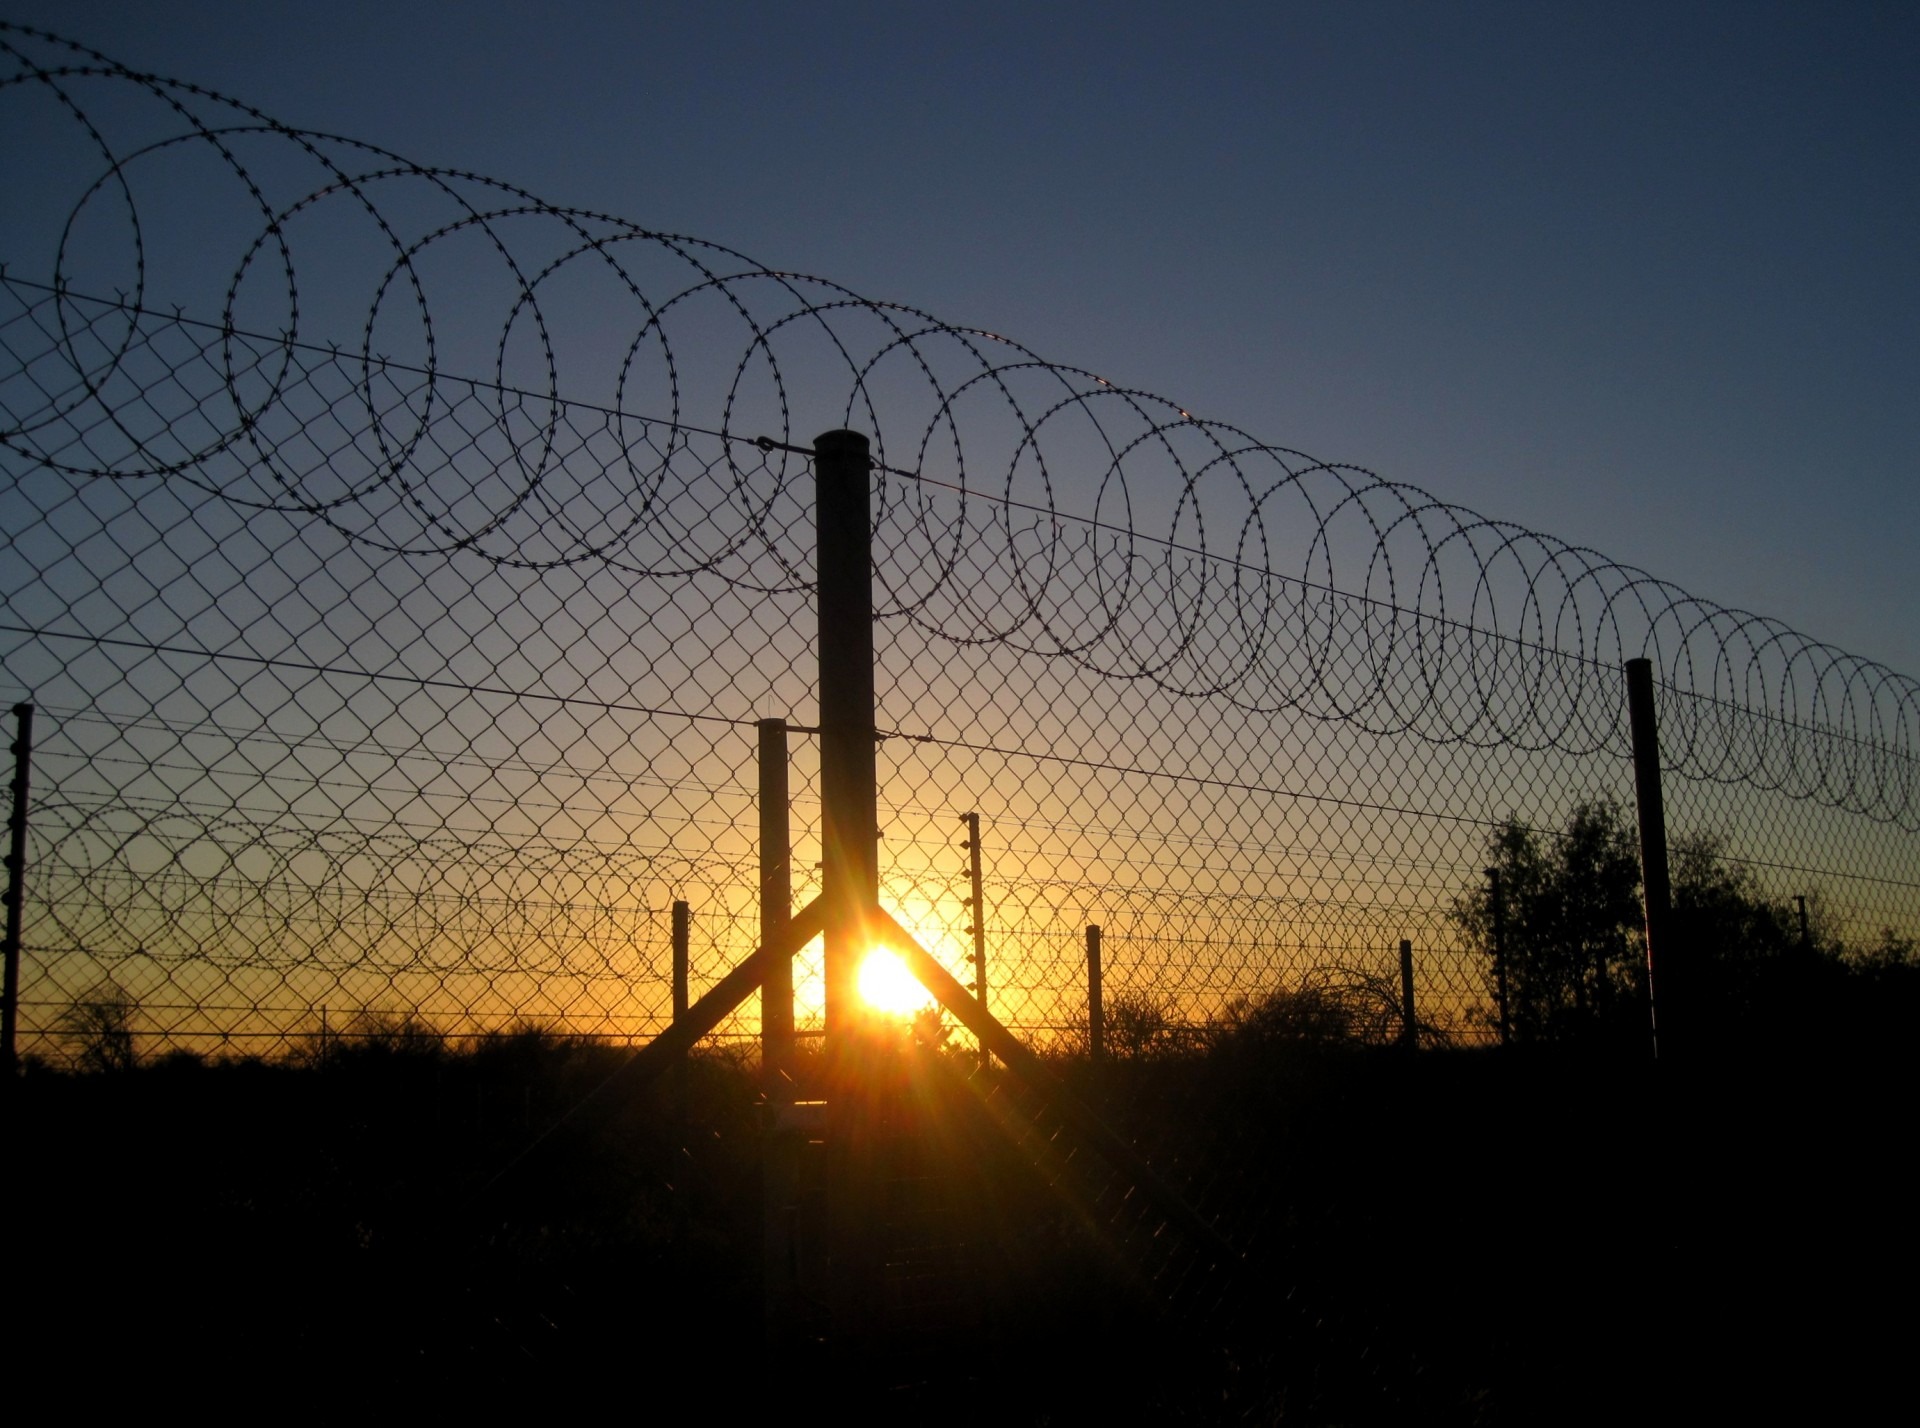
light, fence, barbed wire, post, sky, sun, sunrise, sunset, night, sunlight, morning, dawn, dusk, evening, orange, tower, blue, street light, electricity, yellow, lighting, bright, cloudless, orb, shiny, shape, transmission tower, outdoor structure, electrical supply, overhead power line